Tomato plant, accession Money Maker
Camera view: bottom (45 deg); turntable rotation: 60 degrees
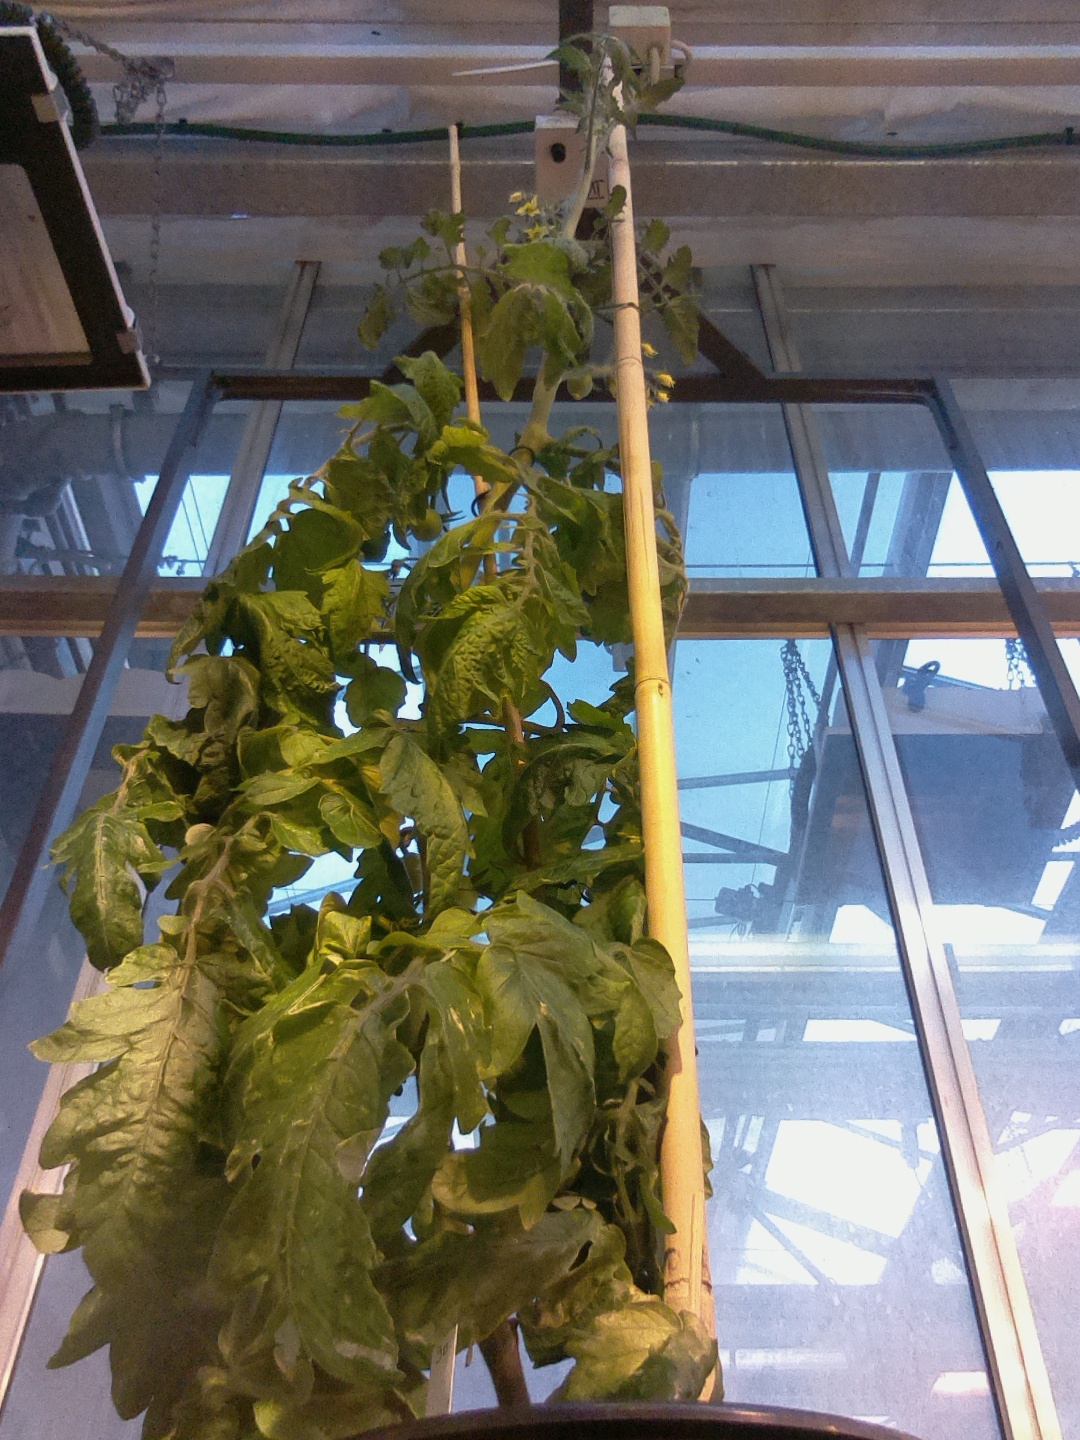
BBCH growth stage 71: 10%-20% of final fruit size